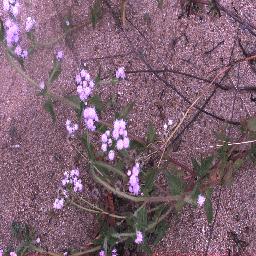
Label: siam_weed